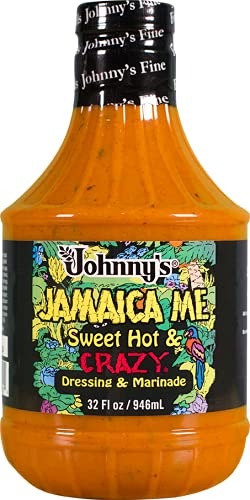
Item Name: Johnny's Jamaica Me Sweet, Hot and Crazy Marinade Dressing (2 pack)
Bullet Point: (2 pack) Spicy marinade is one of our favorites. Zesty flavor to meatballs, chicken, pork, beef and fish. Available in a 2 pack of 32 ounce sizes
Product Description: Johnny’s Salad Dressing are second to none. Our spicy marinade has been a favorite for Super Bowl parties and cooking for years. Adds a great zesty flavor to meatballs, chicken, pork, beef and fish. Try also as a fabulous wing sauce. Gluten-free. Product may separate. Shake well before using. Refrigerate after opening.
Value: 64.0
Unit: Fl Oz

Price: 30.91